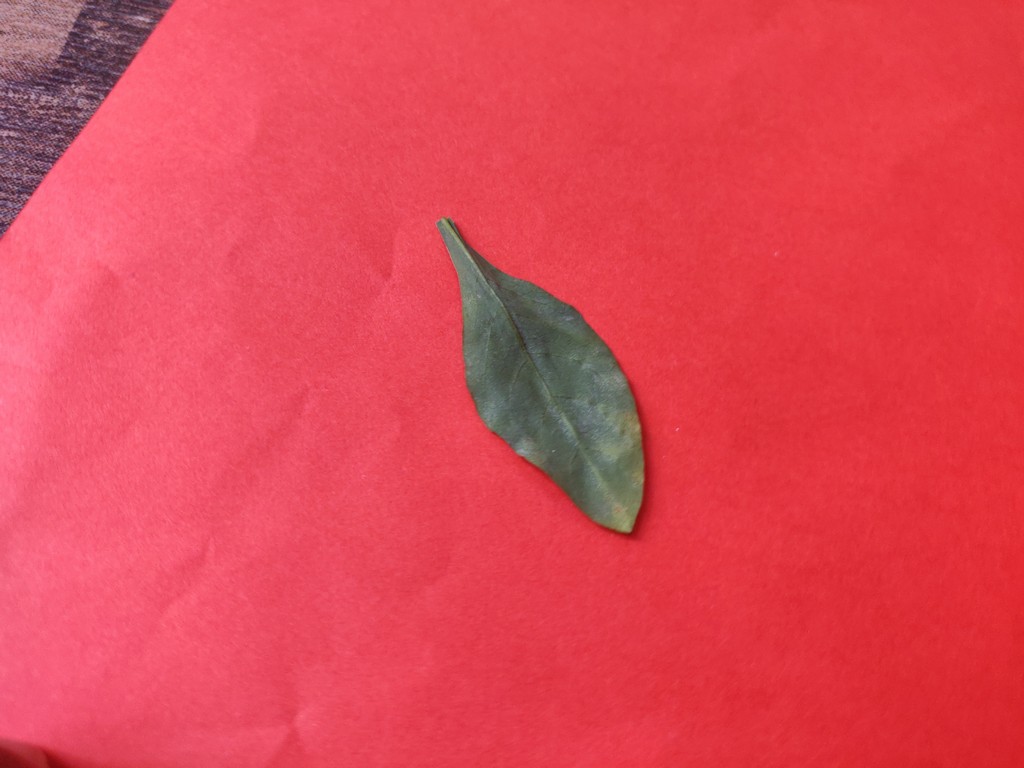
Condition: Unhealthy
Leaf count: single
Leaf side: back